Divankhana (Shirvanshah's Palace)

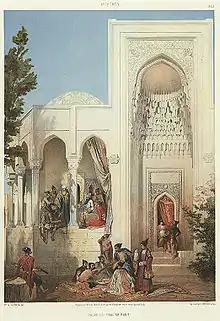
Painting of Divankhana by Grigory Gagarin

In Leonard Bretaniski and Sara Ashurbeyli's studies, the Divankhana was built in the fifteenth century by the order of Shirvanshah Farrukh Yasar.